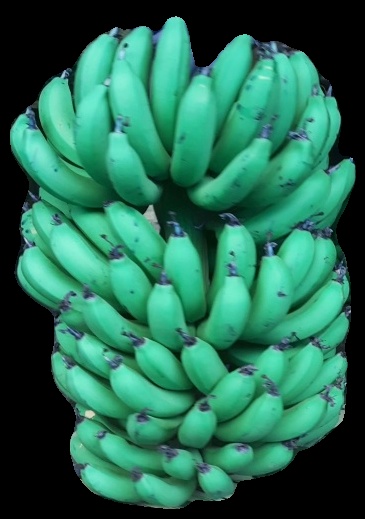
Variety: pachbale
Grade: grade1